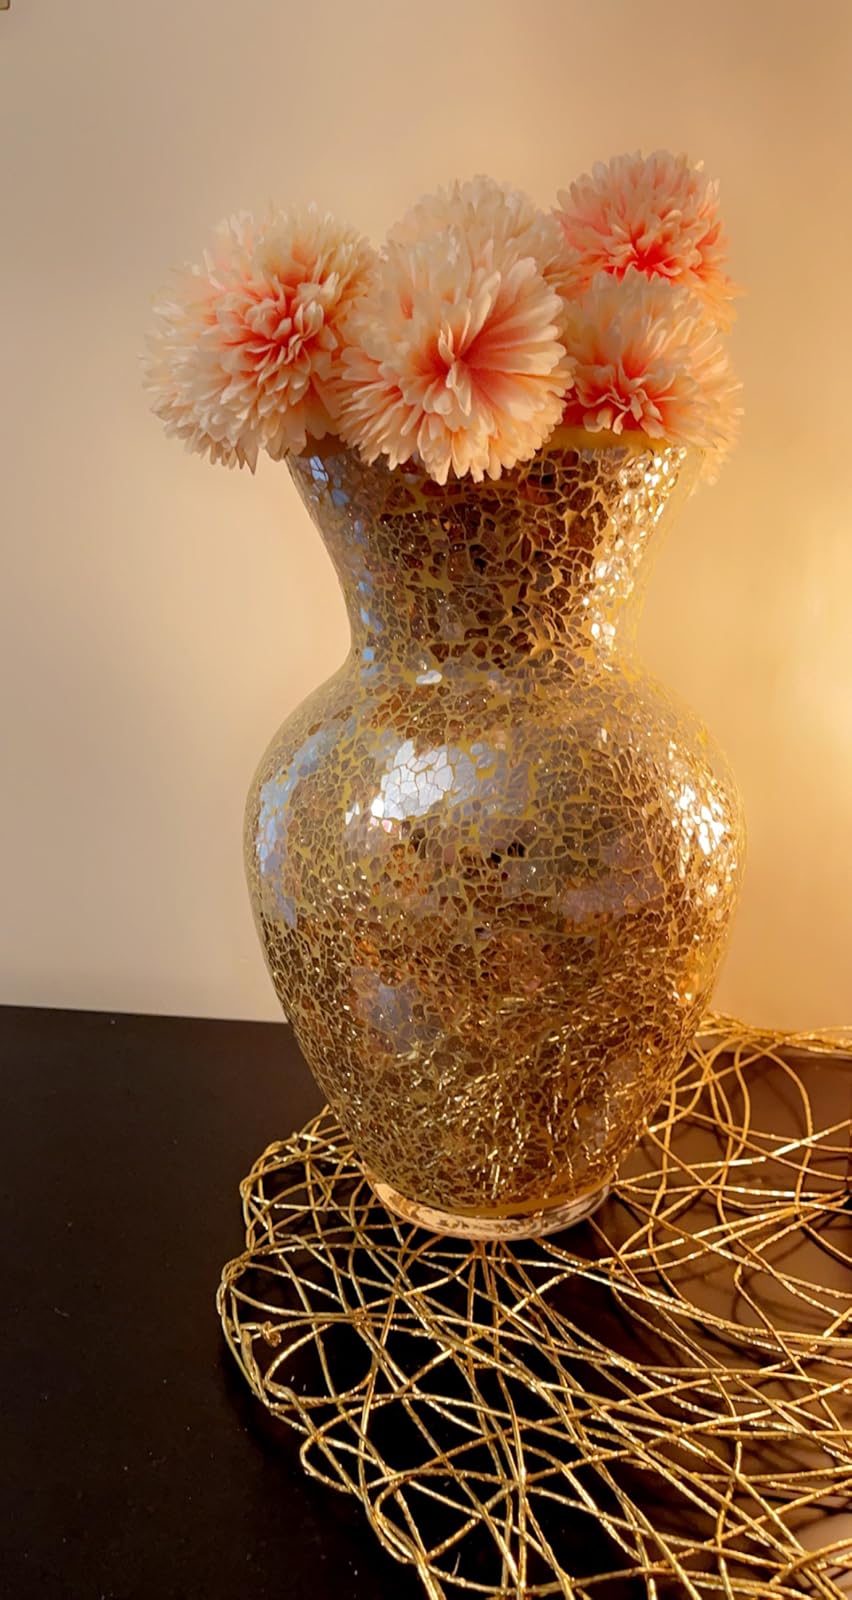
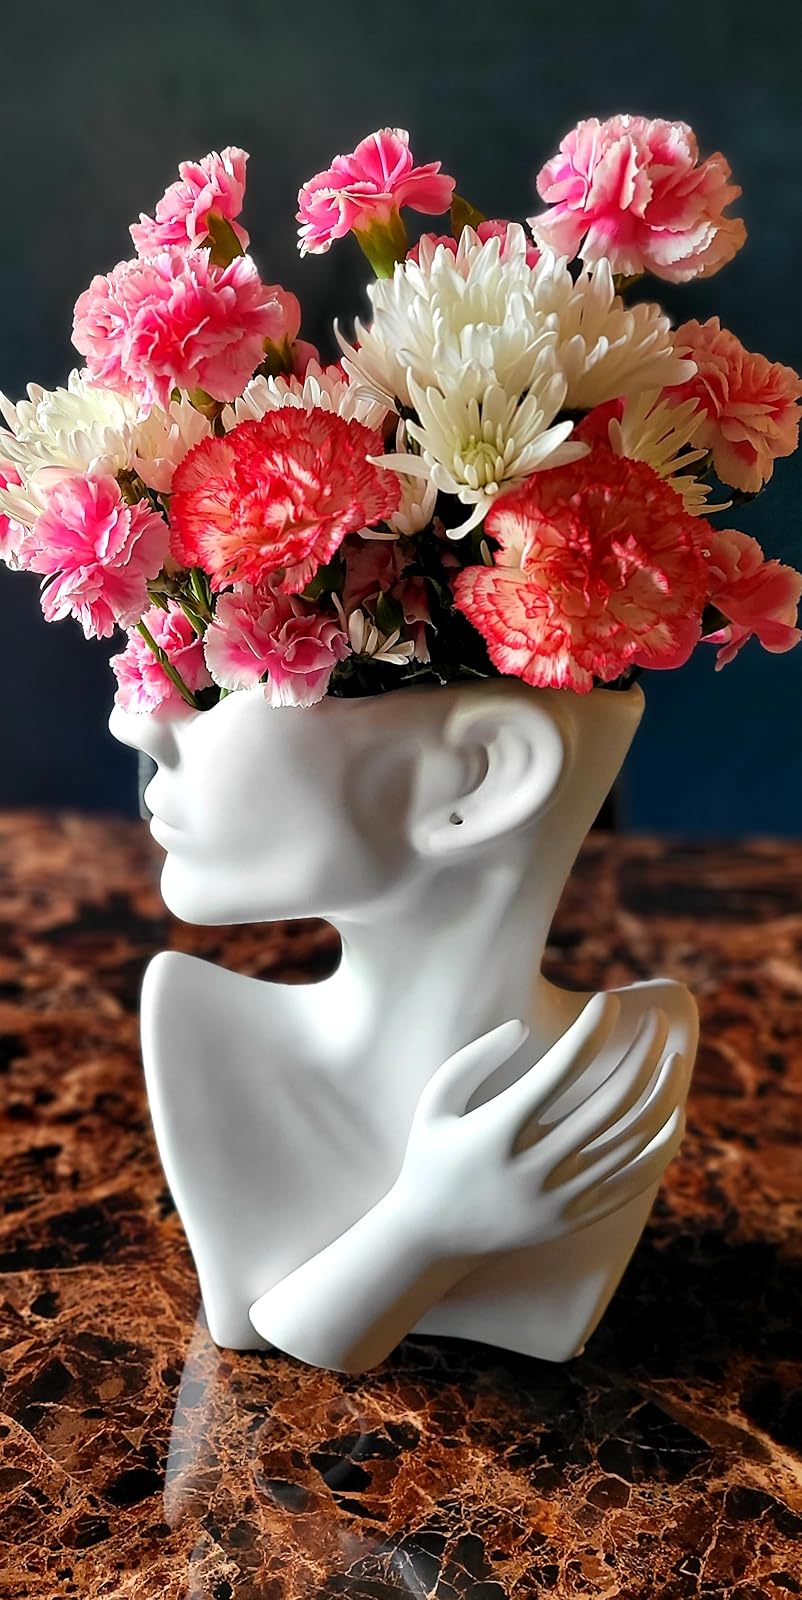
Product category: vase
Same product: no